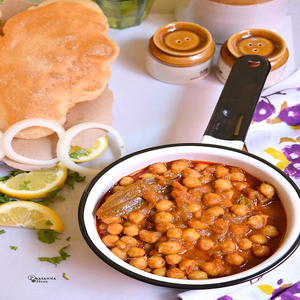
Dish: cholebhature